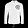
Label: Coat